List of events held at Warner Bros. Movie World

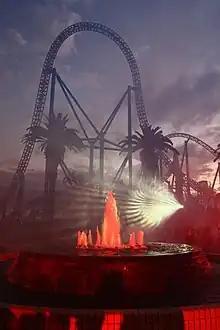
The "Fountain of Fame" and "Superman Escape" during the annual "Fright Nights" event.

The following is a list of events that have been held at Warner Bros. Movie World on the Gold Coast, Australia.